Violette Szabo

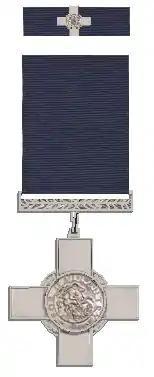
George Cross and its ribbon bar

Szabo was the second woman to be awarded the George Cross, bestowed posthumously on 17 December 1946. The citation was published in the "London Gazette" and read: